Impregnated (film)

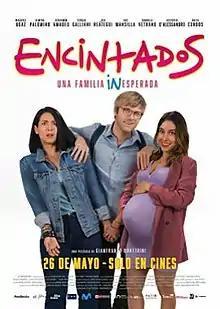
Theatrical release poster

Impregnated (Spanish: Encintados) is a 2022 Peruvian-Argentine romantic comedy film directed by Gianfranco Quattrini and written by Quattrini and Mariana Silva. It stars Magdyel Ugaz, Ximena Palomino and Benjamín Amadeo. It premiered on May 26, 2022, in Peruvian theaters, and on September 10, 2022, in Argentine theaters.